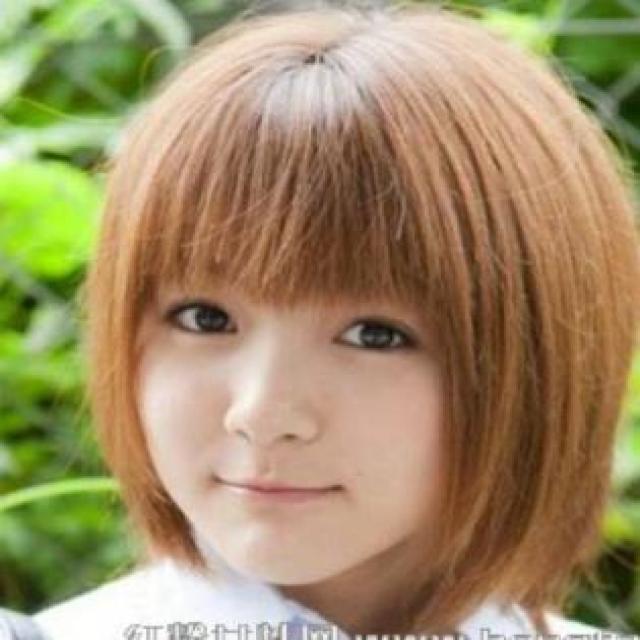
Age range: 21-44